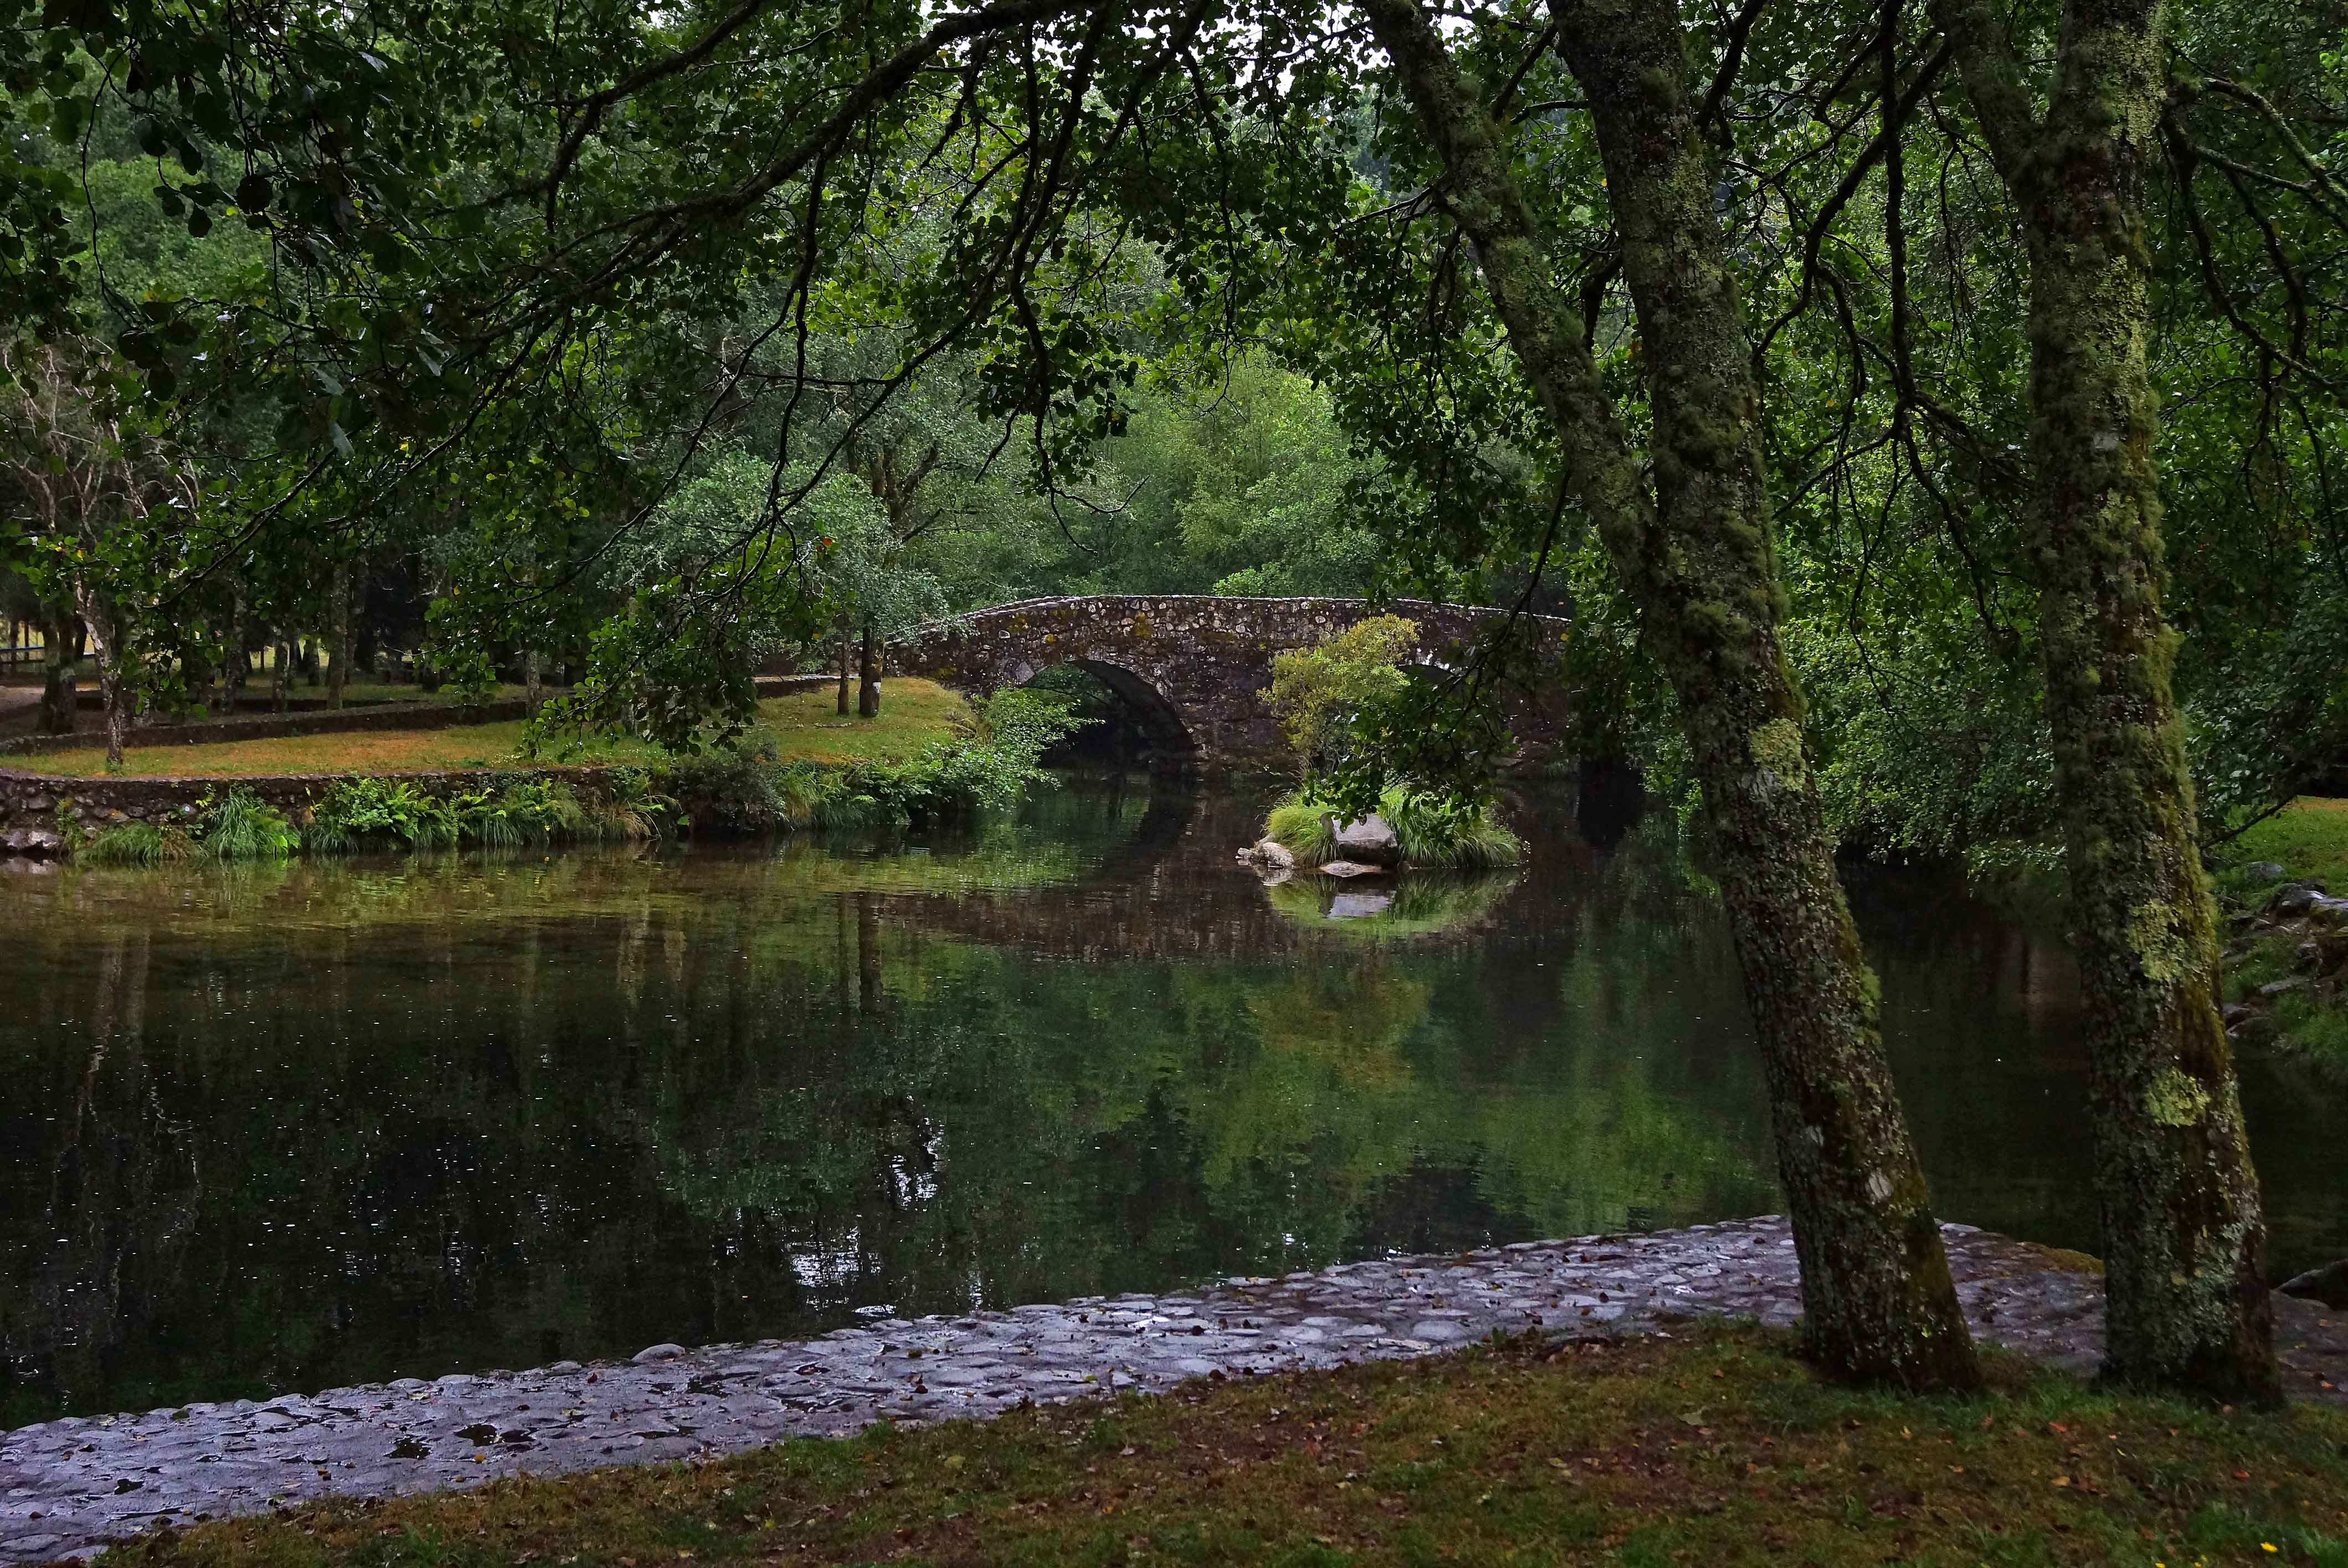
landscape, tree, nature, forest, swamp, wilderness, lake, river, photo, pond, stream, reflection, jungle, autumn, botany, garden, spain, wetland, galicia, pontevedra, paisajes, woodland, habitat, a77, ecosystem, espana, g, ggl1, gaby1, xovesphoto, xelodegalicia, sonya77v, sonyslta77v, covelo, maceira, gabrielcoru a, fish pond, natural environment, bayou